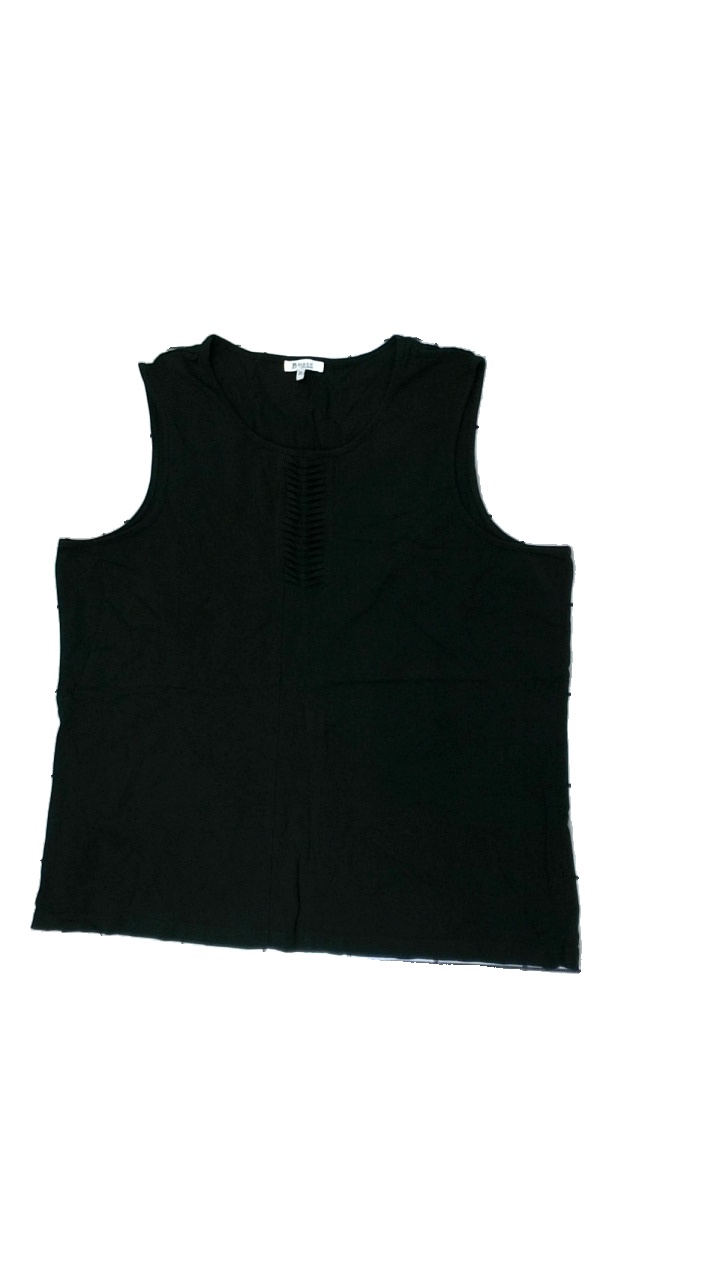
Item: Tank Top (Ladies)
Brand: Brandtex
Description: svart linne
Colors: Black
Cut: Regular
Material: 100% cotton
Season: Summer
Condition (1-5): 5
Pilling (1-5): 5
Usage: Reuse
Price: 50-100